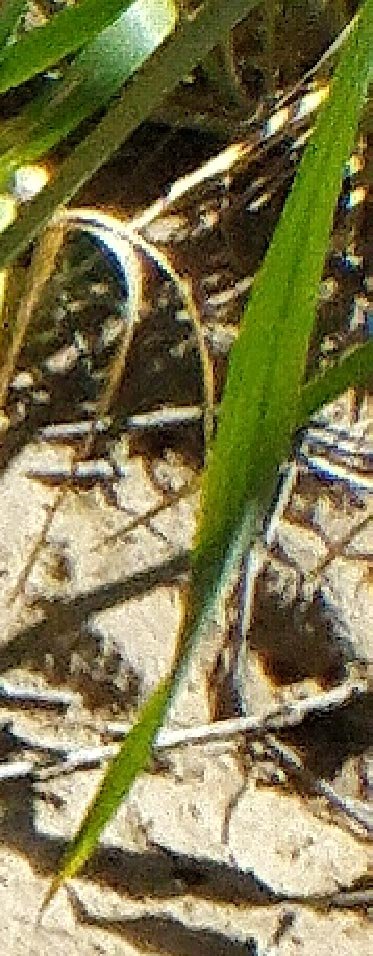
Label: Wheat___Healthy